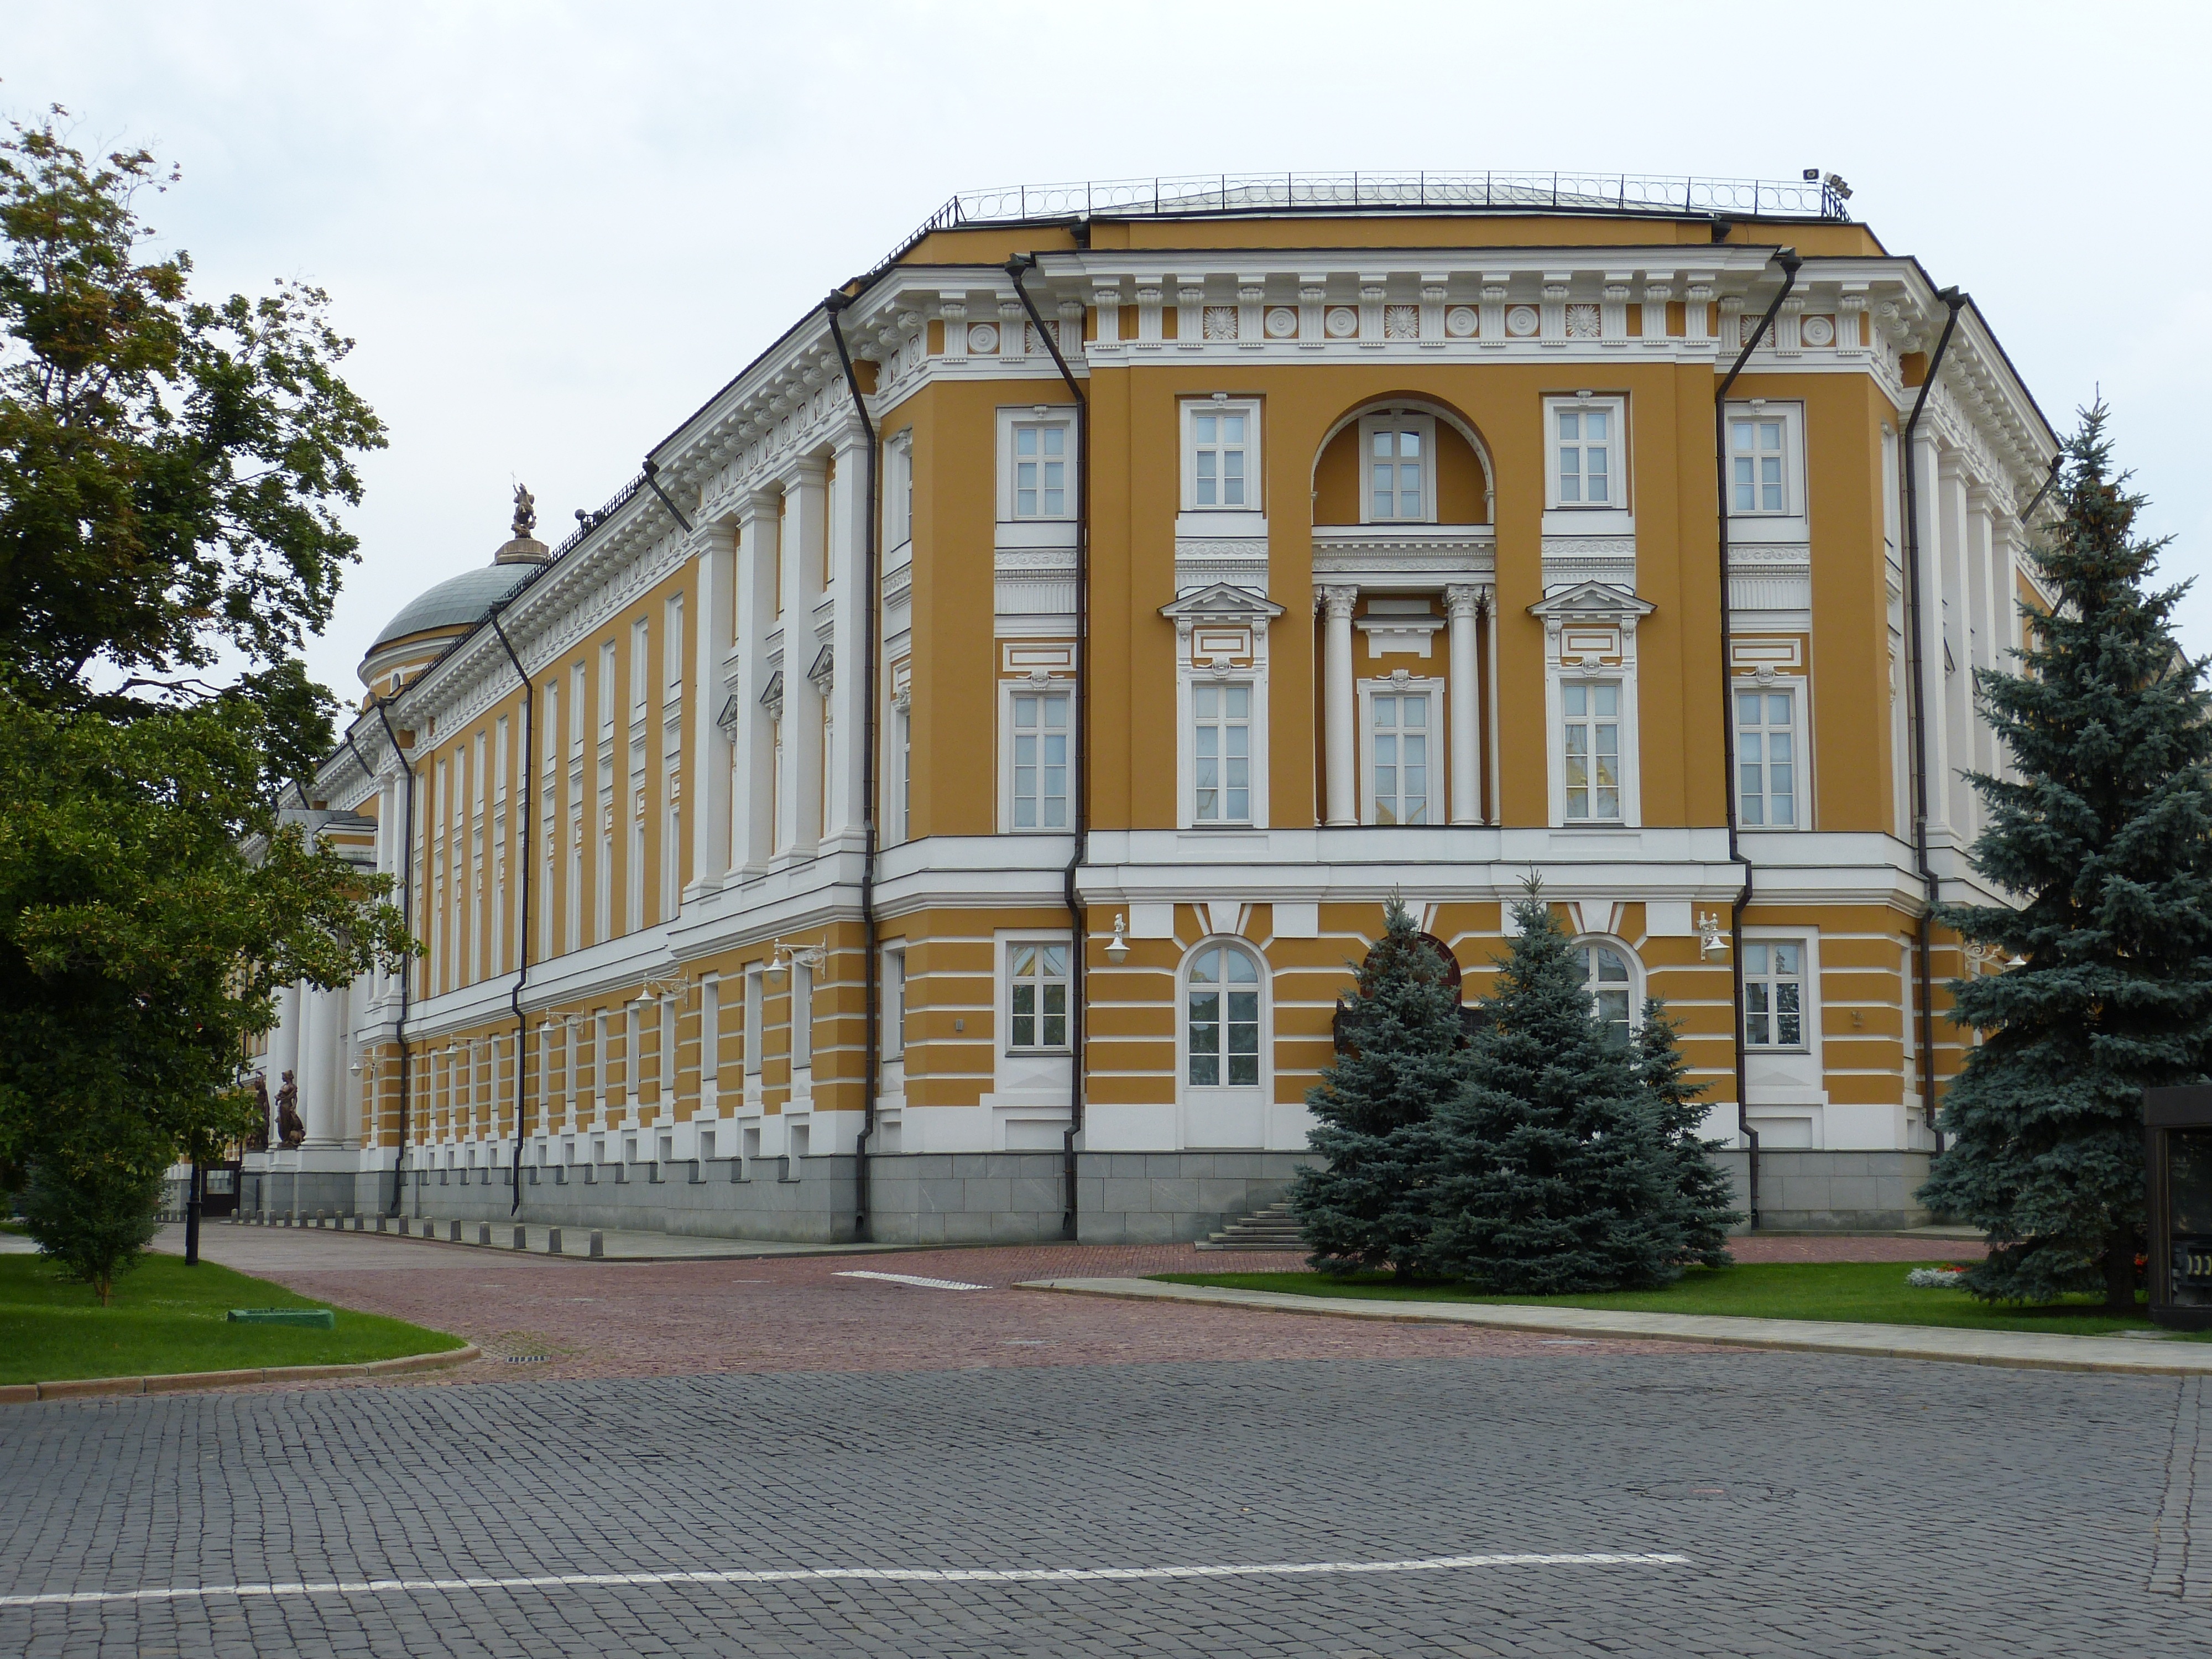
architecture, building, home, downtown, landmark, facade, tourism, capital, school, moscow, government, estate, russia, courthouse, historically, kremlin, neighbourhood, classical architecture, residential area